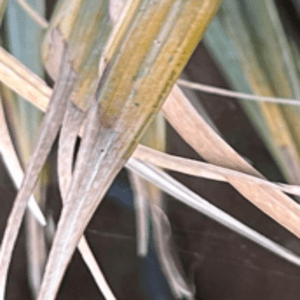
Label: Potassium Deficiency